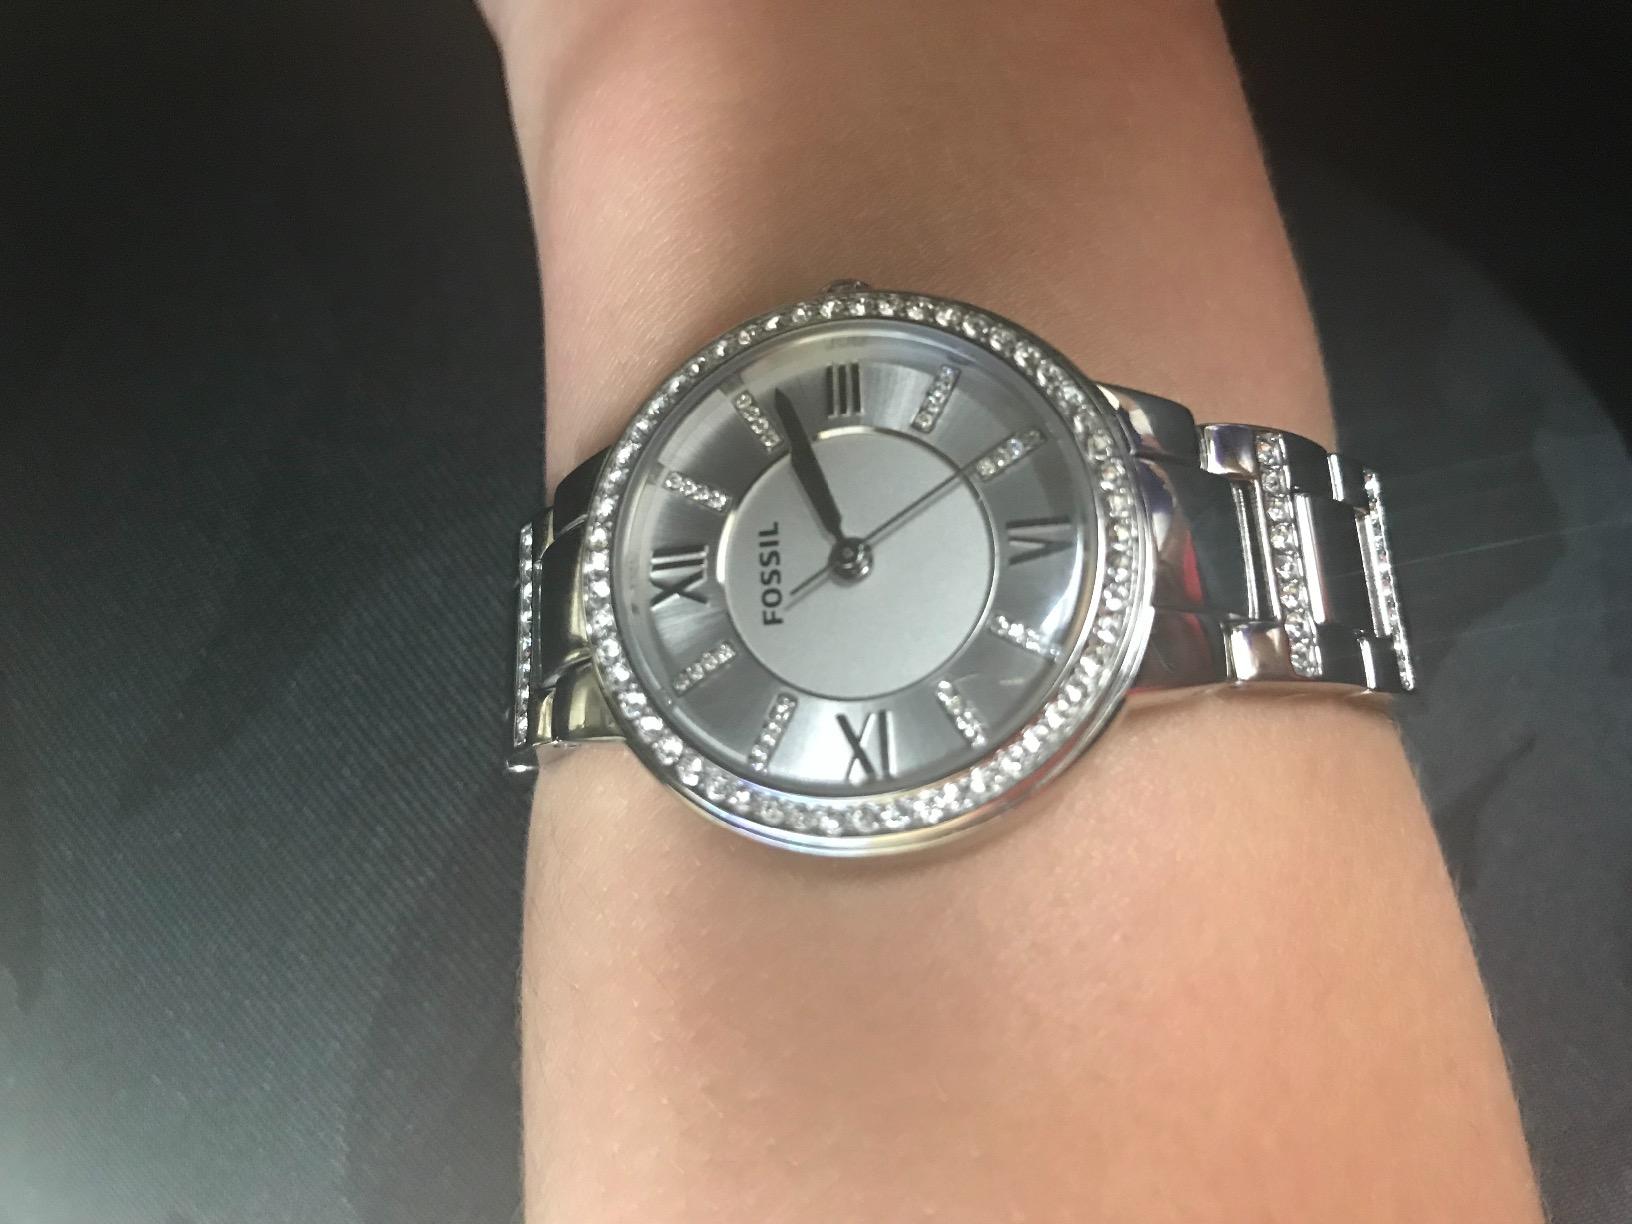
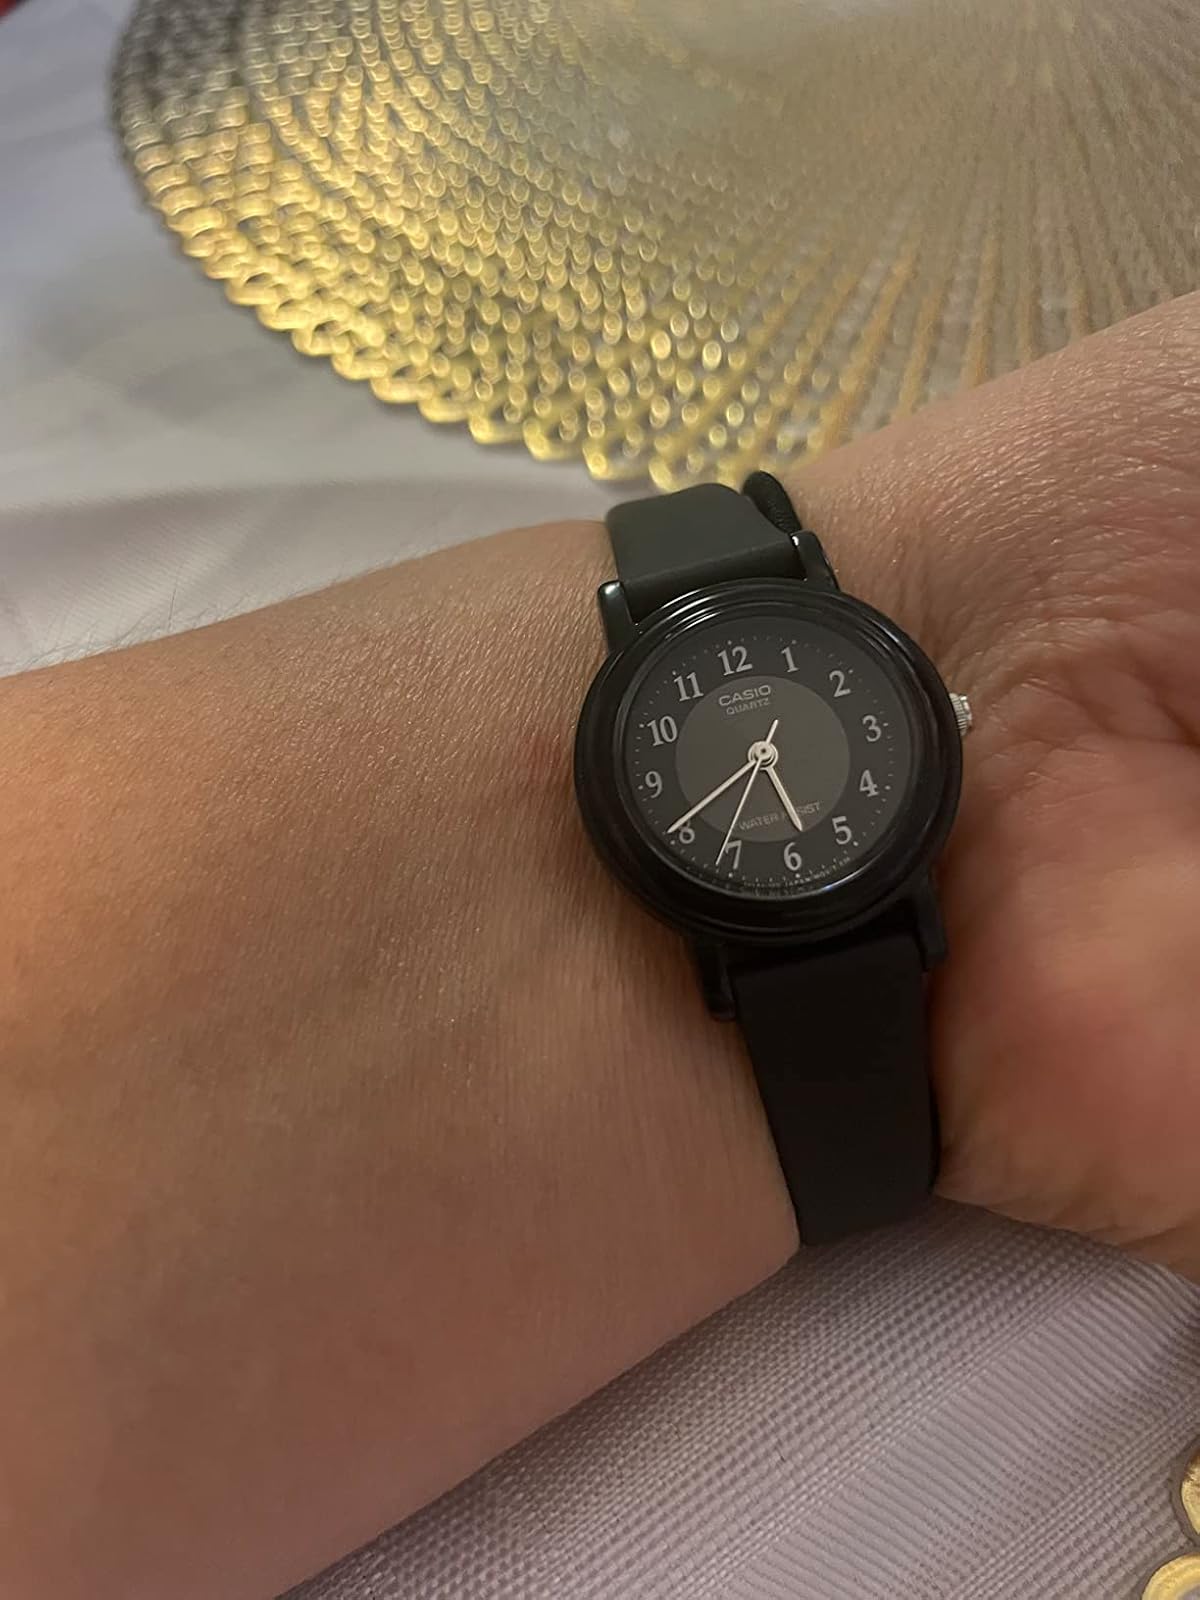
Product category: accessories_watch
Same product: no